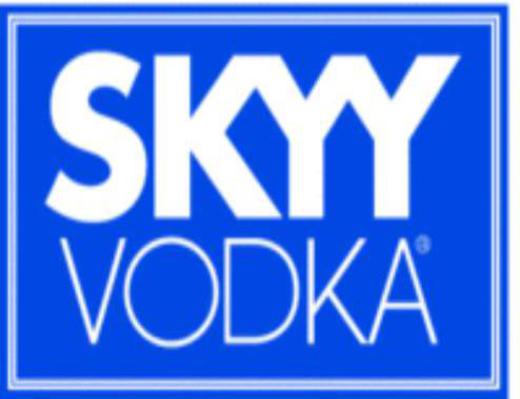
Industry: Food